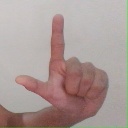
अक्षर: ल